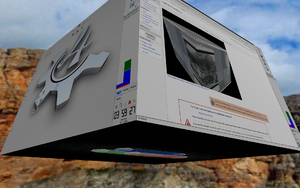
Compiz est un gestionnaire de fenêtres composite libre qui a révolutionné l'environnement de bureau du serveur X, et notamment sur les distributions Linux. Compiz permet des effets graphiques avancés comme la transparence, des effets 3D et d'ombres. Compiz compose l’affichage en exploitant l'accélération matérielle disponible sur la carte graphique.